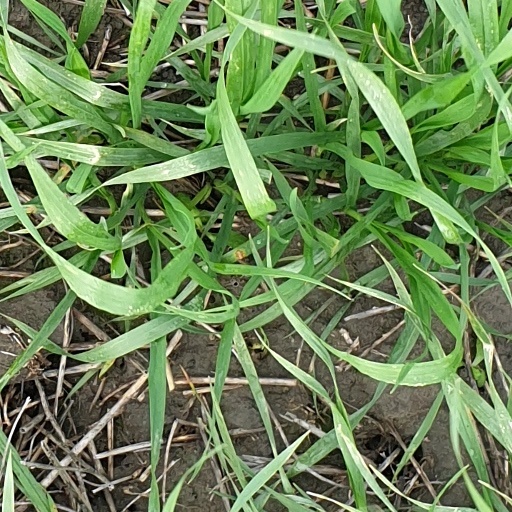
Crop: wheat